Laaroussien

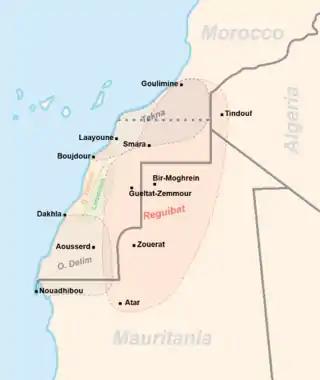
Map of the tribes of Western Sahara with Laaroussien in green

The Laaroussien (also spelled Larosien, Laârousienne, Aarousiyine, al-Arosien, etc.) is a Sahrawi tribe traditionally migrating within the region that is today the disputed territory of Western Sahara. Their migratory routes stretched from El Aaiún down towards Dakhla, parallel to the coast of the territory. Like all Sahrawis, they are Sunni Muslims of the Maliki madhhab.